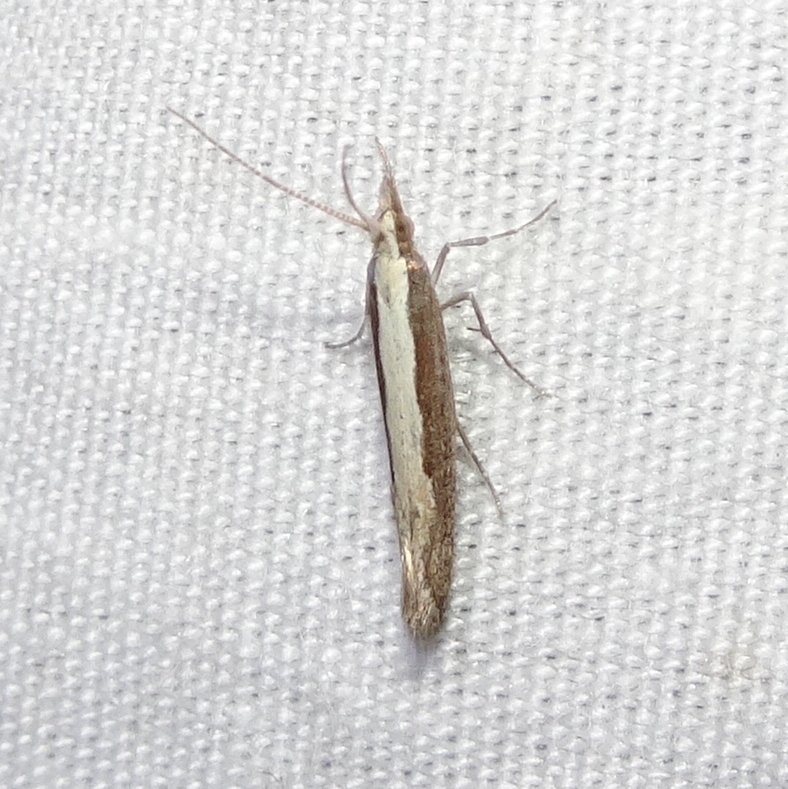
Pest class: diamondback_moth